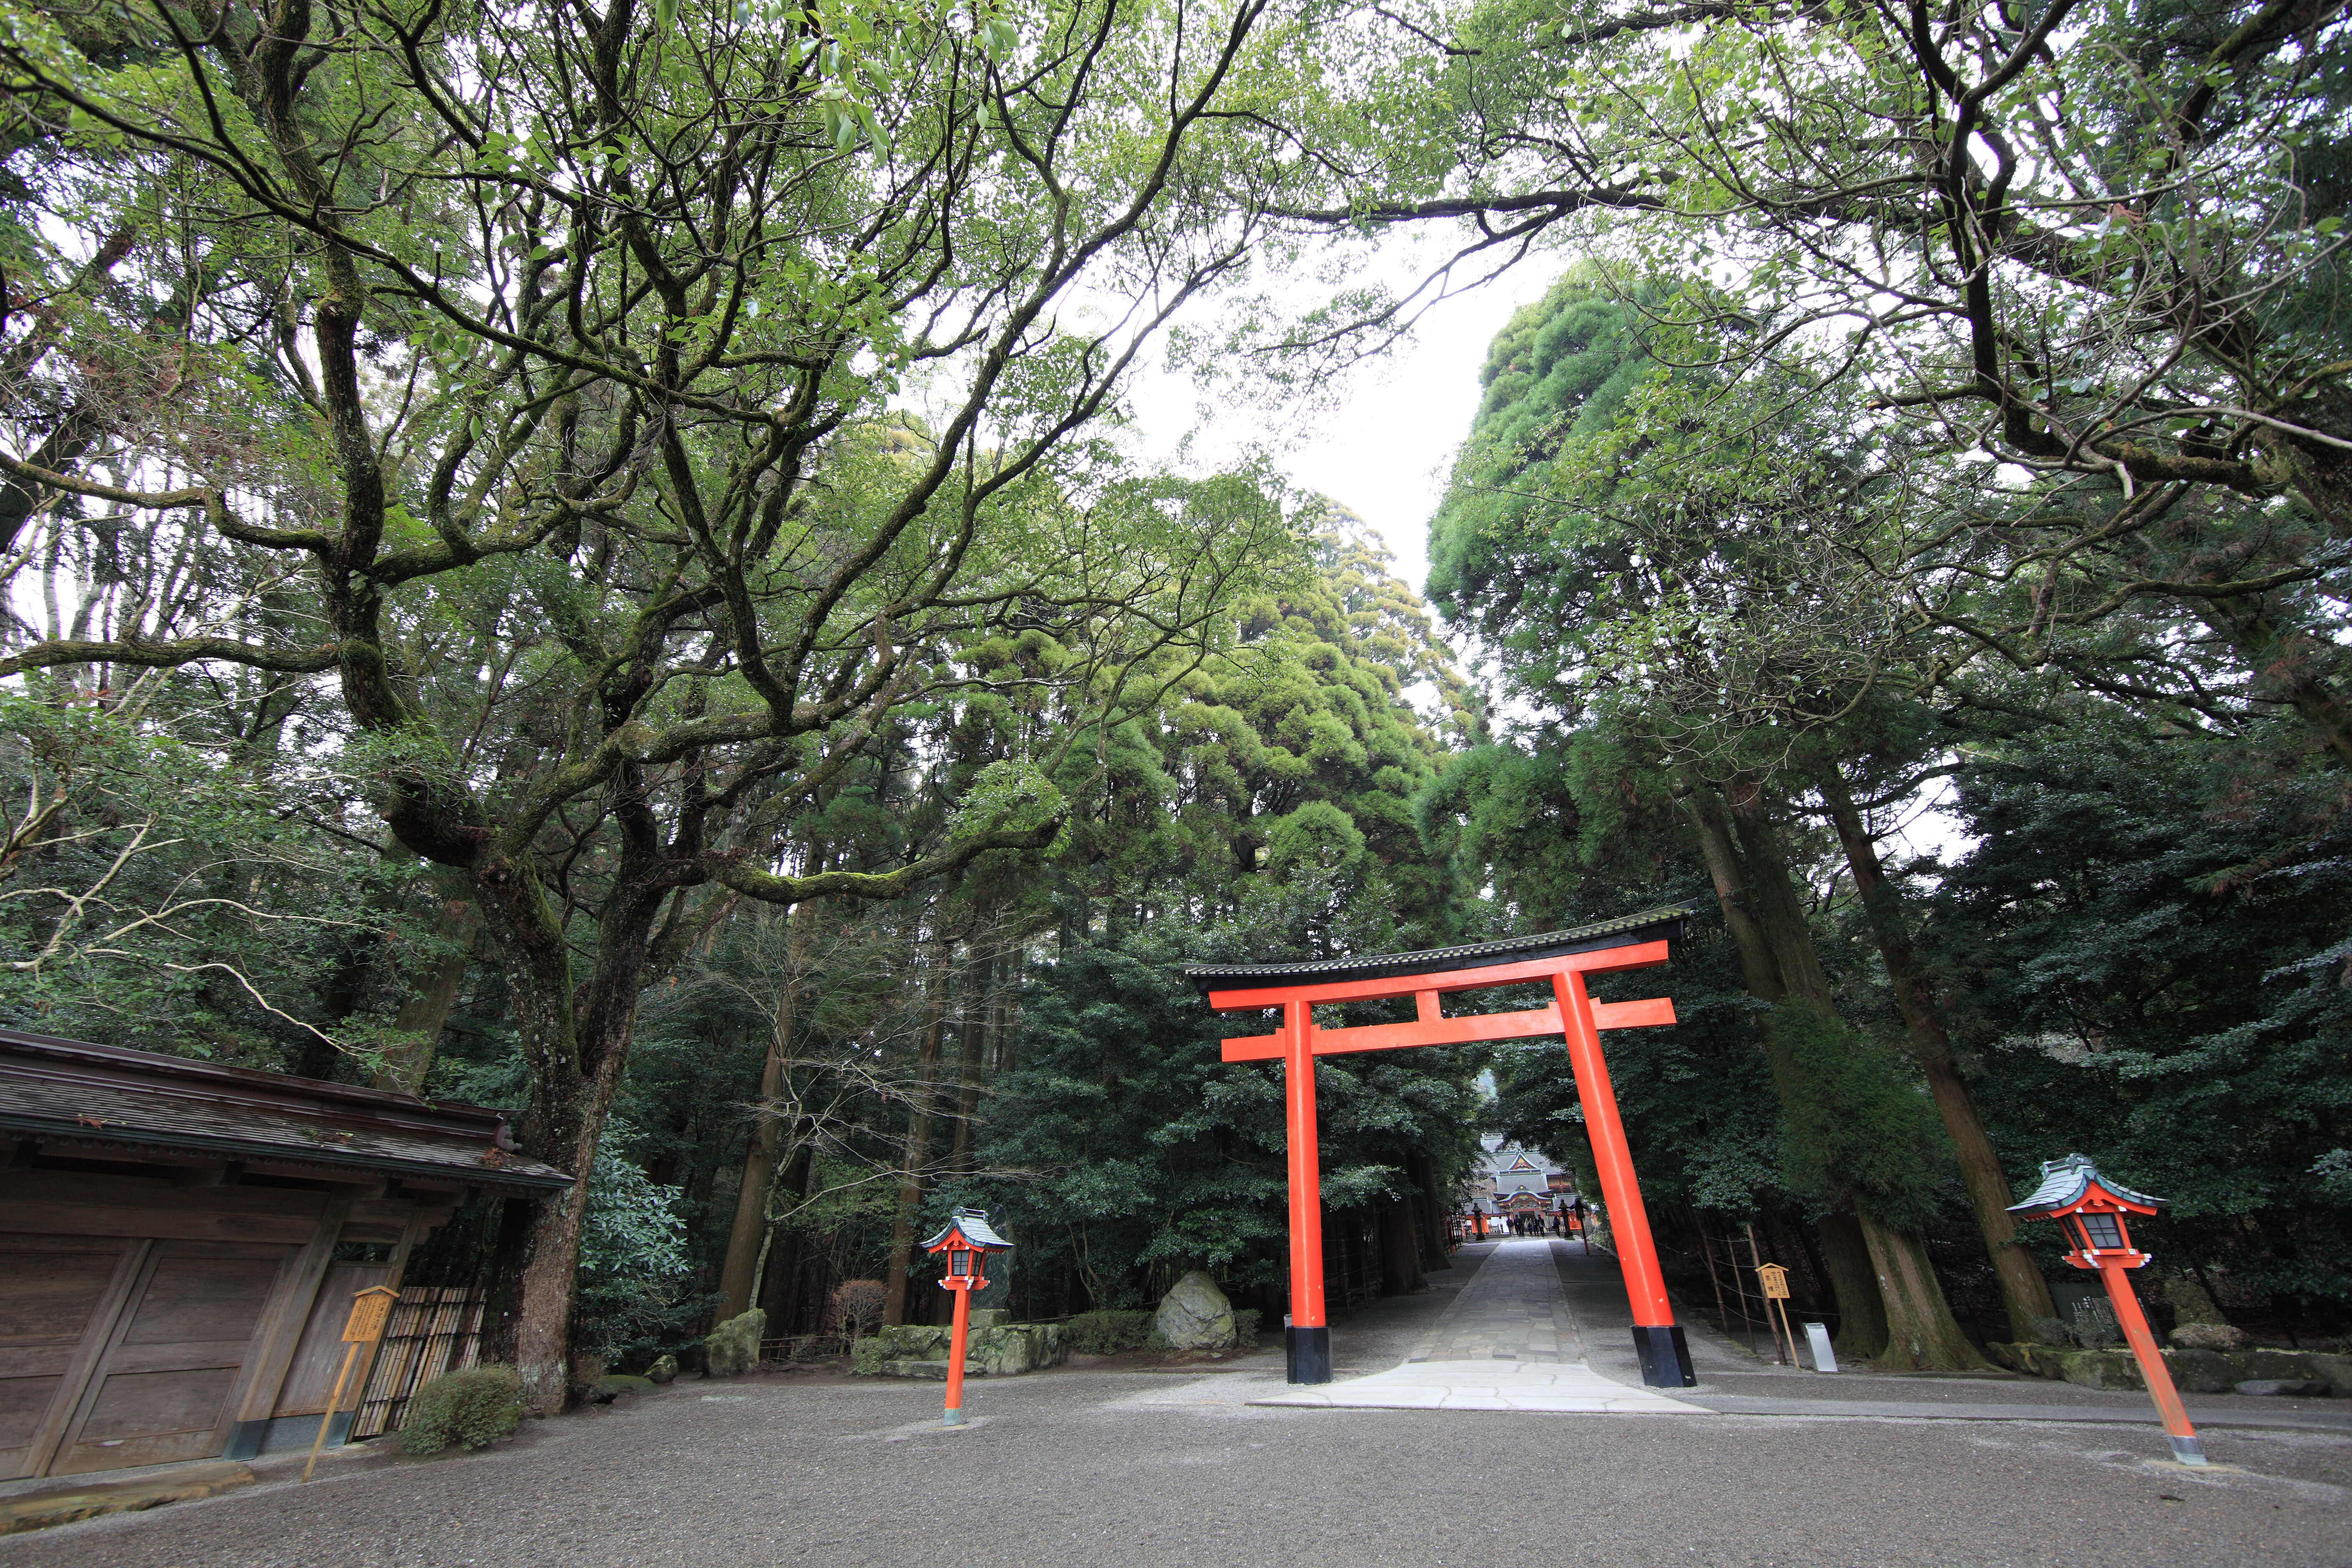
landscape, tree, road, view, high, park, shrine, 5d, hires, markii, hi, res, resolution, 5photosaday, shinto shrine, woody plant